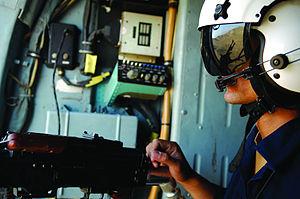
La Force aérienne afghane, est l'une des branches des forces armées afghanes, responsable de la défense aérienne du territoire afghan. Elle est divisée en trois escadres, avec la 1ʳᵉ escadre de Kaboul, la 2ᵉ escadre de Kandahar et la 3ᵉ escadre de Shindand. Le centre de commandement de la force aérienne afghane est situé sur l'aéroport international de Kaboul et la base aérienne de Shindand dans la province de Hérât sert de terrain d'entraînement principal.